Shenyang North railway station

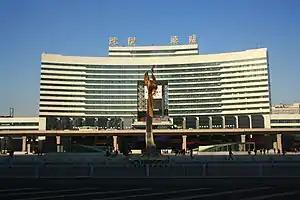
Shenyang North railway station

Shenyangbei (Shenyang North) railway station is a railway station on several railways: the Harbin–Dalian section of the Beijing–Harbin High-Speed Railway, Jingha Railway, Hada Railway, Qinshen Passenger Railway, Shenda Railway, Shenji Railway, Jingha Passenger Dedicated Line and Hada Passenger Railway. It is located in Shenyang, Liaoning province, China.